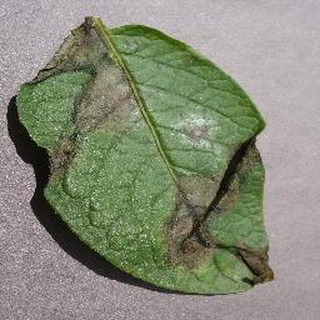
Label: potato_late_blight